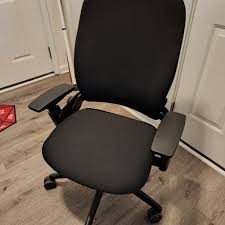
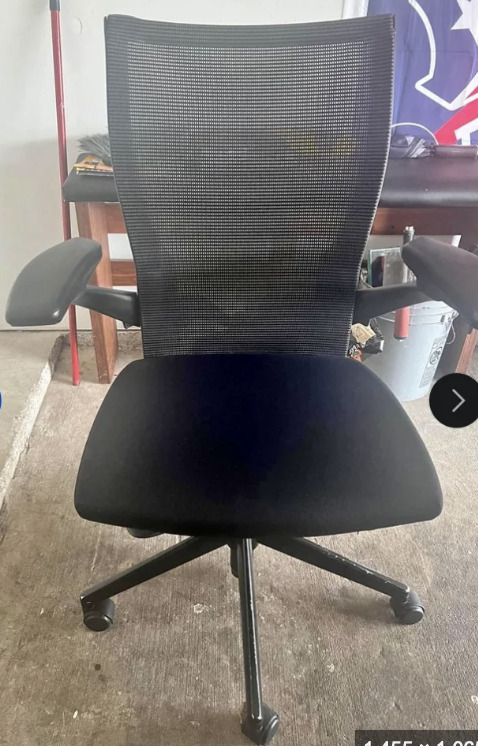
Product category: items_chair
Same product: no